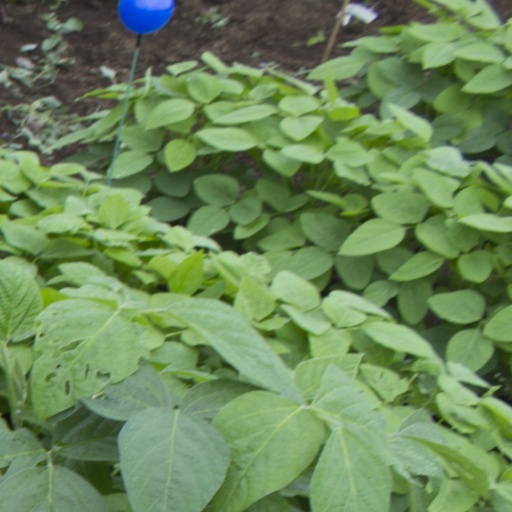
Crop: soybean